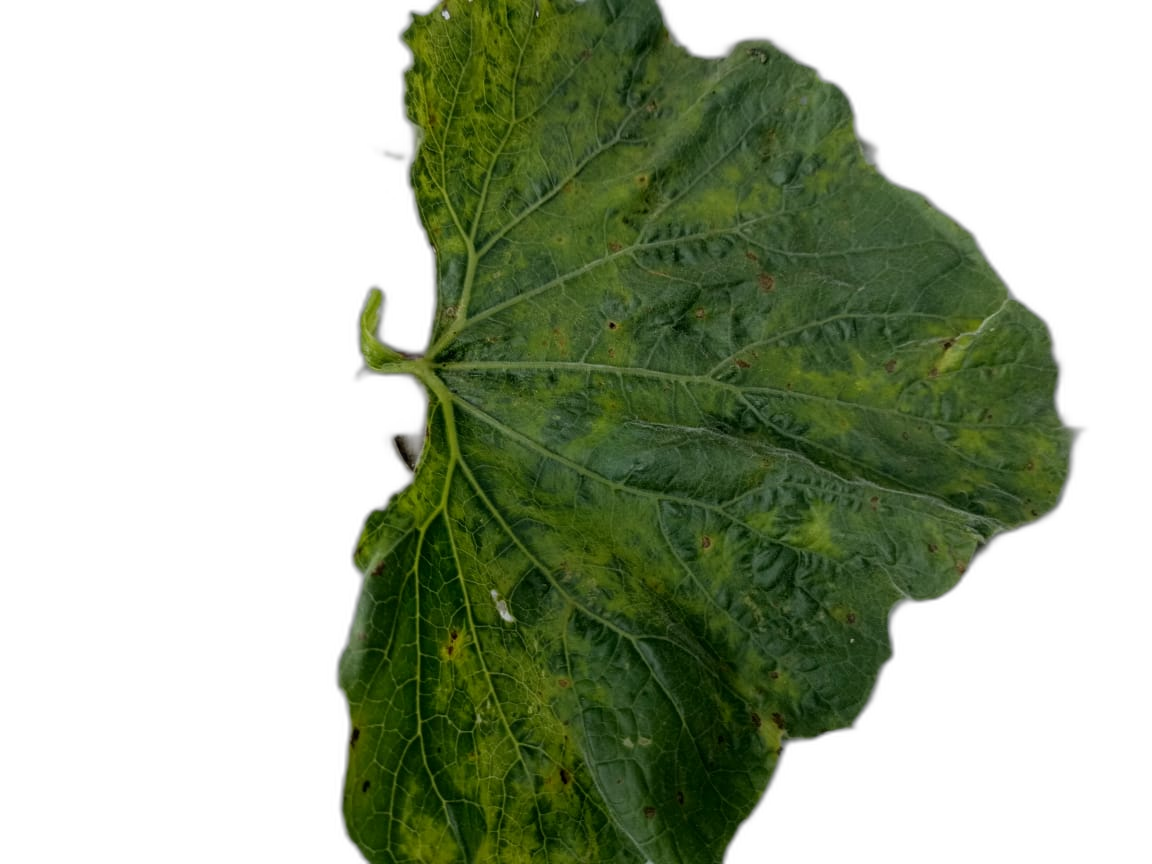
Crop: Bottle Gourd
Label: Mosaic_Virus